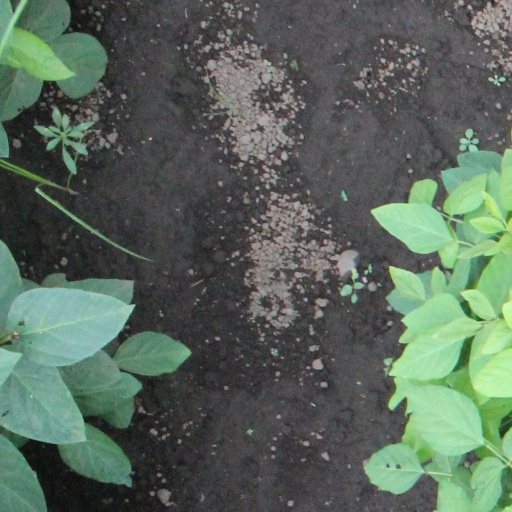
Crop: soybean